1999 UEFA Champions League final

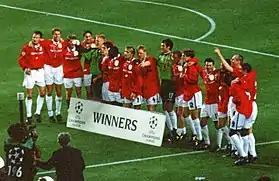
Manchester United's players celebrate after the game.

Six minutes into the match, Johnsen fouled Bayern striker Jancker just outside the area, and Basler placed a low free kick around the United wall to score the first goal, as Schmeichel was caught flat-footed. Although they were now a goal down, United began to dominate possession, but failed to create any clear-cut chances. The Bayern defence remained strong and well-organised, as Cole found out when his close-range effort was quickly closed down by three defenders. As Bayern began to look increasingly dangerous on the counter-attack than their opponents did in possession, Jancker repeatedly tested the United back four with a number of clever runs, some of which were flagged offside.